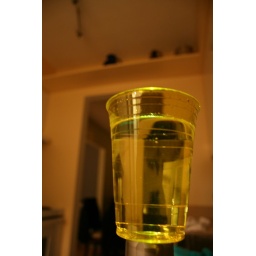
This one has light from below in a dim room with a yellow plastic cup full of water.